Robert Olmstead

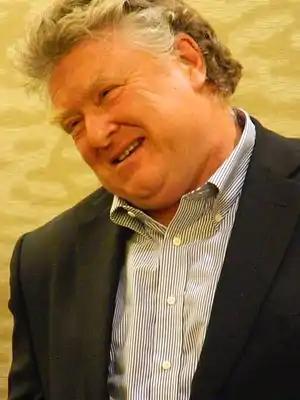
Robert Olmstead visiting Barnes & Noble for New York book signing.

Olmstead was born in 1954 in Westmoreland, New Hampshire. He grew up on a farm. After high school, he enrolled at Davidson College with a football scholarship, but left school after three semesters in which he compiled a poor academic record. He later attended Syracuse University, where he studied with Raymond Carver and Tobias Wolff and received both bachelor's and master's degrees, in 1977 and 1983, respectively.